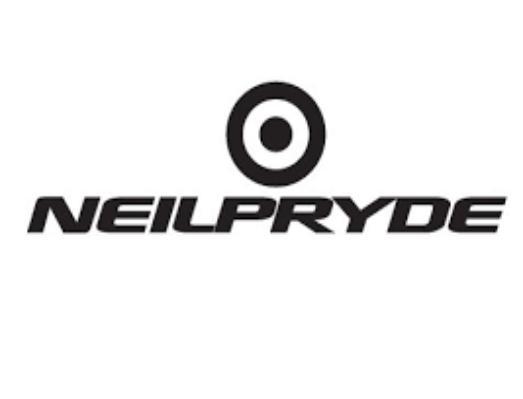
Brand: neil pryde-1
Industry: Sports